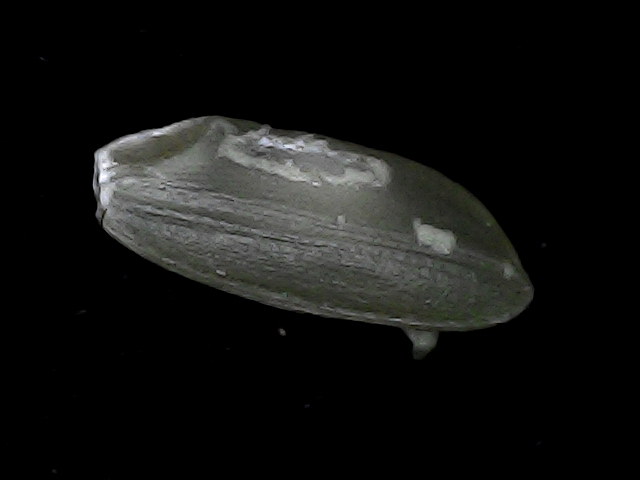
Rice variety: BD93